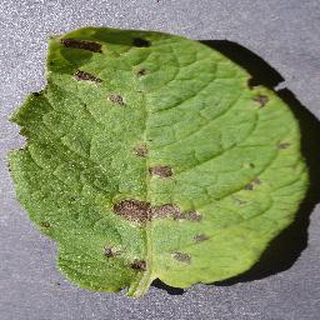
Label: potato_early_blight